USS Kearsarge (1861)

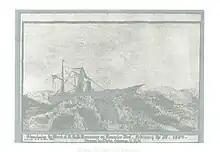
Abandoning the wreck of the U.S.S. Kearsarge on Roncador Reef, February 3rd, 1894

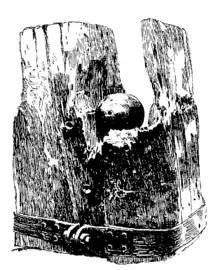
The sternpost of USS "Kearsarge", with a 100-pound round embedded within it.

"Kearsarge" was recommissioned on 8 December 1873 and departed on 4 March 1874 for Yokohama, Japan, arriving there on 11 May. She cruised on Asiatic Station for three years, protecting American citizens and commerce in China, Japan, and the Philippines. From 4 September to 13 December, she carried Professor Asaph Hall's scientific party from Nagasaki, Japan, to Vladivostok, Russia, to observe the transit of Venus. She departed Nagasaki on 3 September 1877, and via the Suez Canal, she visited Mediterranean ports before returning to Boston on 30 December. She was decommissioned at Portsmouth, New Hampshire on 15 January 1878.